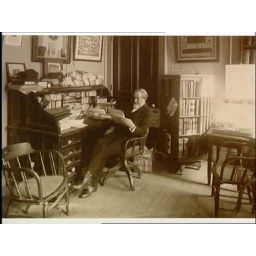
gc 1811 portraits James Tillinghast 1828-1914 in his office Woods building corner South Main Street and College Hill